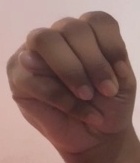
ASL sign: M